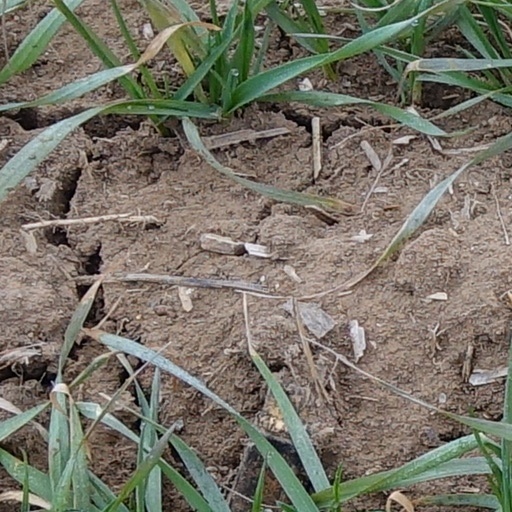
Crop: wheat